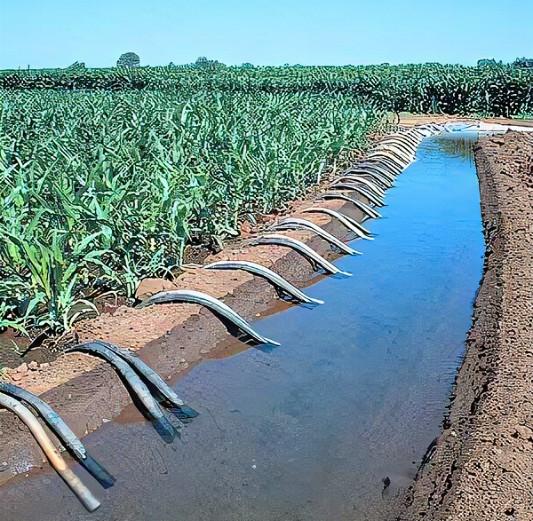
Shamba kubwa lililojaa mimea linaonekana huku mifereji ikitoa maji kutoka kwa mtaro uliochimbwa na kusafirisha maji hadi kwenye mimea hii ikiwemo ni njia moja ya kilimo biashara unyunyuziaji wa maji kwa mimea kwa kutumia mtaro kutua maji kutoka sehemu moja hadi nyingine.